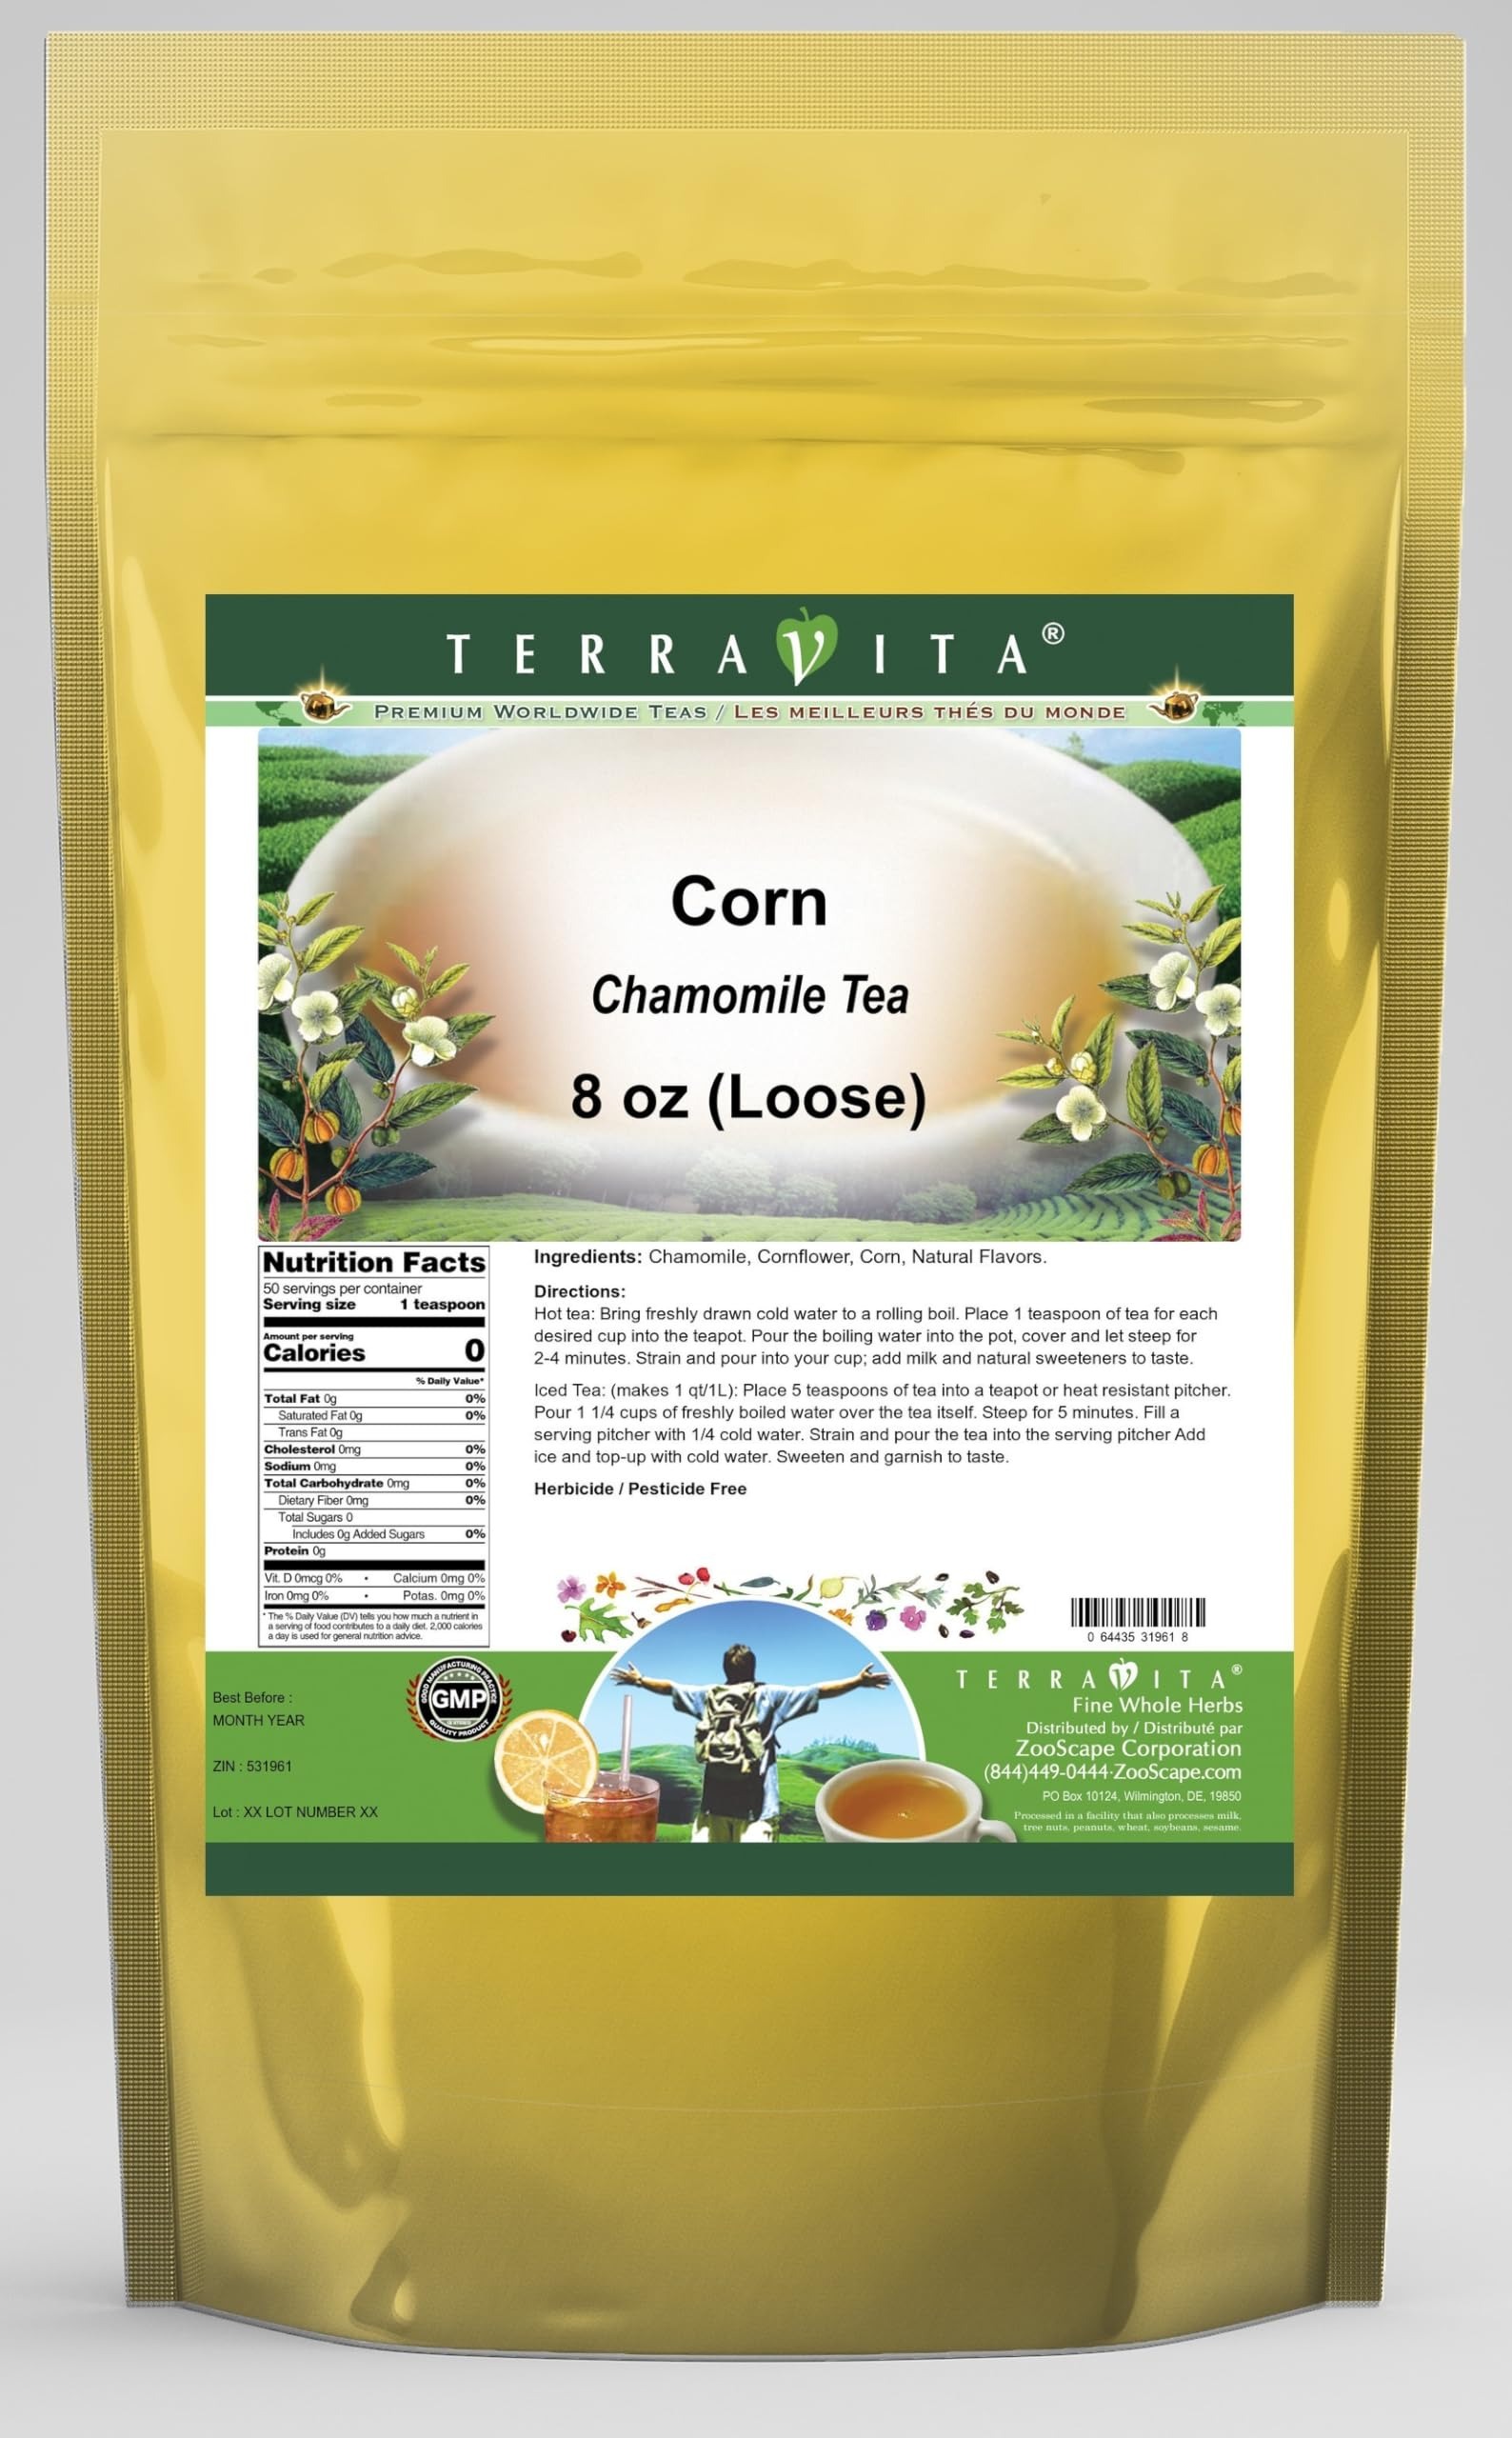
Item Name: Corn Chamomile Tea (Loose) (8 oz, ZIN: 531961) - 2 Pack
Bullet Point 1: Our Corn Chamomile Tea is a delicious flavored Chamomile tea with Cornflower that you will enjoy relaxing with anytime! The natural Corn taste is delicious! - Ingredients: Chamomile tea, Cornflower, Corn and Natural Corn Flavor.
Bullet Point 2: No fillers.
Bullet Point 3: Manufacturer: TerraVita
Bullet Point 4: Size: 8 oz
Bullet Point 5: Loose Leaf Chamomile Tea - Packed in a convenient upright pouch!
Product Description: Our Corn Chamomile Tea is a delicious flavored Chamomile tea with Cornflower that you will enjoy relaxing with anytime! The natural Corn taste is delicious! - Ingredients: Chamomile tea, Cornflower, Corn and Natural Corn Flavor. - Hot tea brewing method: Bring freshly drawn cold water to a rolling boil. Place 1 teaspoon of tea for each desired cup into the teapot. Pour the boiling water into the pot, cover and let steep for 2-4 minutes. Strain and pour into your cup; add milk and natural sweeteners to taste. - Iced tea brewing method: (to make 1 liter/quart): Place 5 teaspoons of tea into a teapot or heat resistant pitcher. Pour 1 1/4 cups of freshly boiled water over the tea itself. Steep for 5 minutes. Fill a serving pitcher with 1/4 cold water. Strain and pour the tea into the serving pitcher Add ice and top-up with cold water. Sweeten and garnish to taste. - TerraVita is an exclusive line of premium-quality, natural source products that use only the finest, purest and most potent ingredients found around the world. TerraVita is hallmarked by the highest possible standards of purity, potency, stability and freshness. All of our products are prepared with the highest elements of quality control, from raw materials through the entire manufacturing process, up to and including the moment that the bottles or bags are sealed for freshness and shipped out to you. Our highest possible standards are certified by independent laboratories and backed by our personal guarantee. - TerraVita exists to meet and ensure your family's health and wellness without the harmful effects of chemicals and health products. We strive to make all of our products affordable and reliable and are constantly searching the market to maintain our affordability and to look for new ways to serve you an
Value: 16.0
Unit: Ounce

Price: 56.37